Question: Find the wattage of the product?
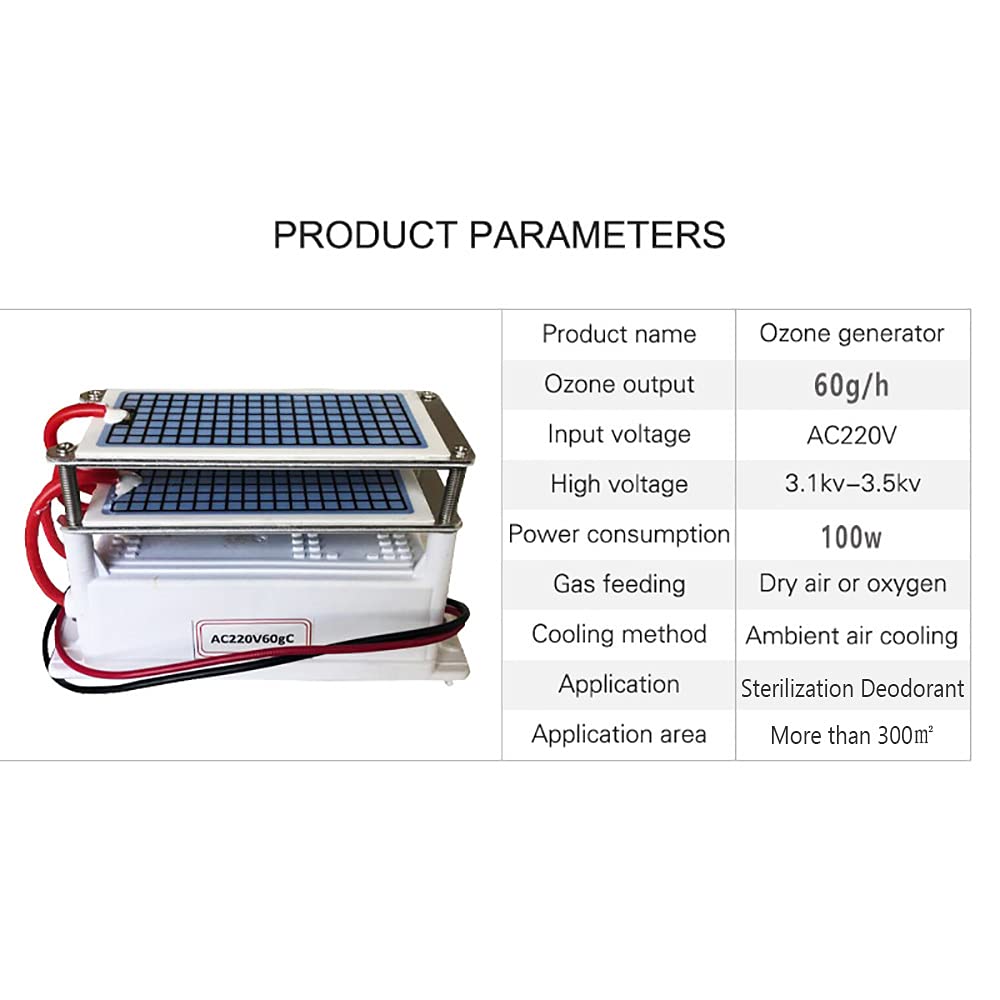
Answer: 100.0 watt